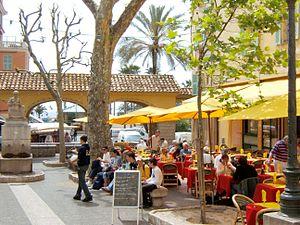
A Menton, la places aux Herbes située entre la rue Saint-Michel et la rue des Marins.